Guatemalan cuisine

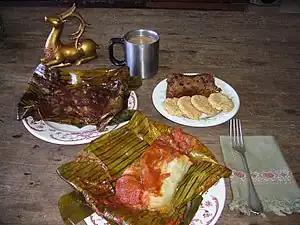
Black and red tamales in Guatemala

There are reportedly hundreds of varieties of tamales throughout Guatemala. The key variations include the ingredients in the "masa" or dough (corn, potatoes, rice), in the filling (meat, fruits, nuts), and what it is wrapped with (leaves, husks). Tamales in Guatemala tend to be wrapped in green 'maxan' leaves ("Calathea lutea"), while "chuchitos" — which resemble Mexican tamales — are wrapped in corn husks.